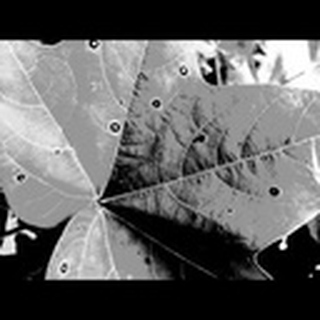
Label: cotton_target_spot